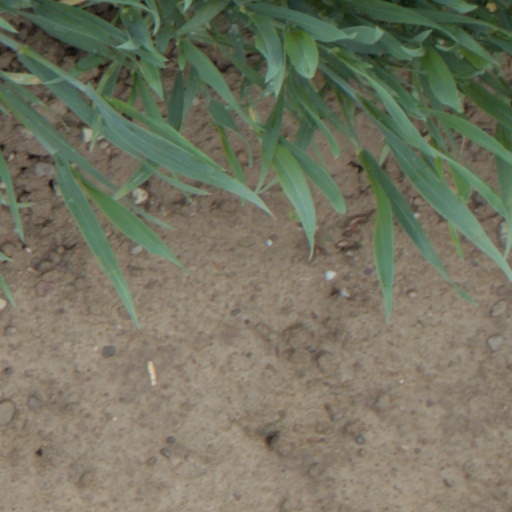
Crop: wheat